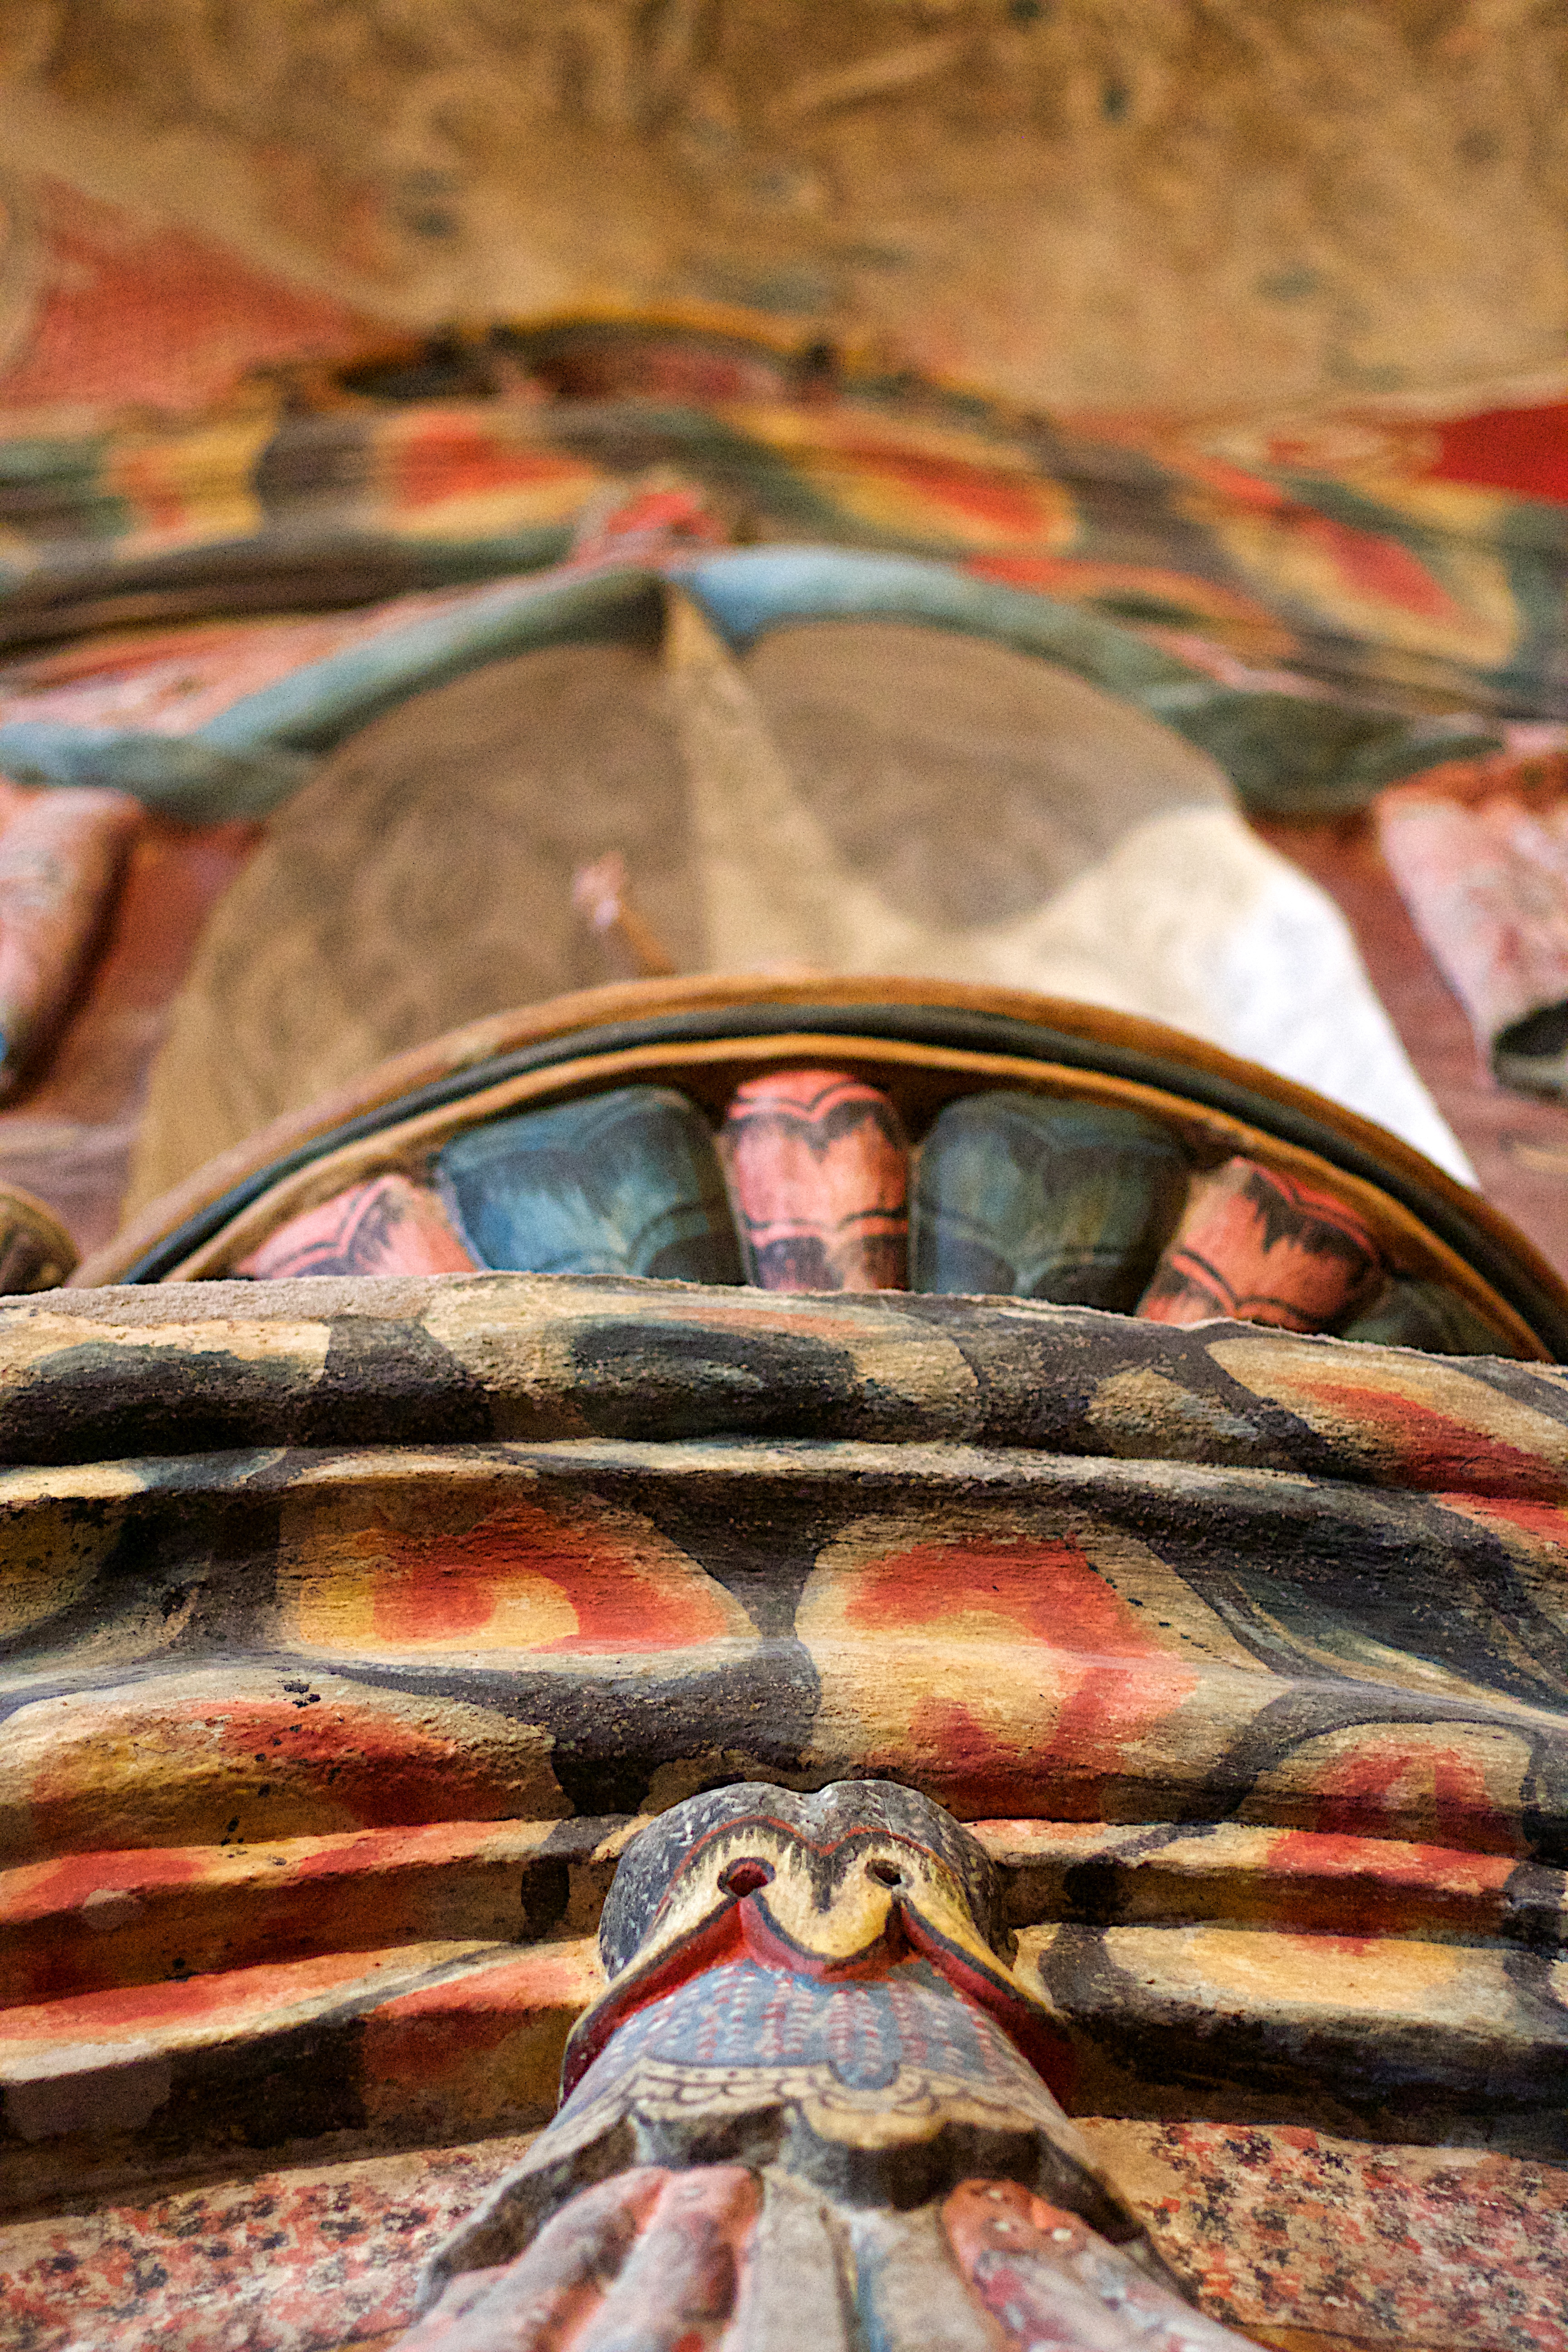
color, painting, art, temple, carving